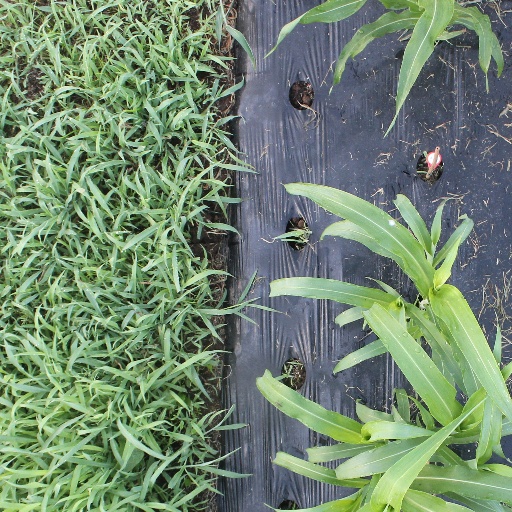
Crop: sorghum